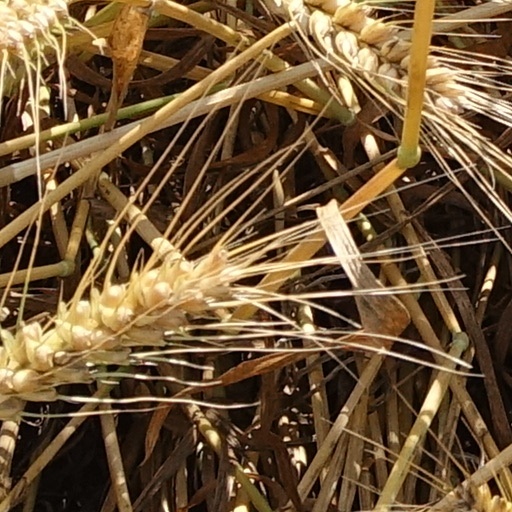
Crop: wheat